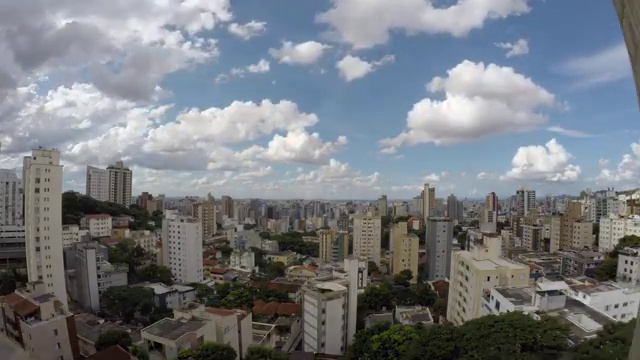
Fire: no
Smoke: no